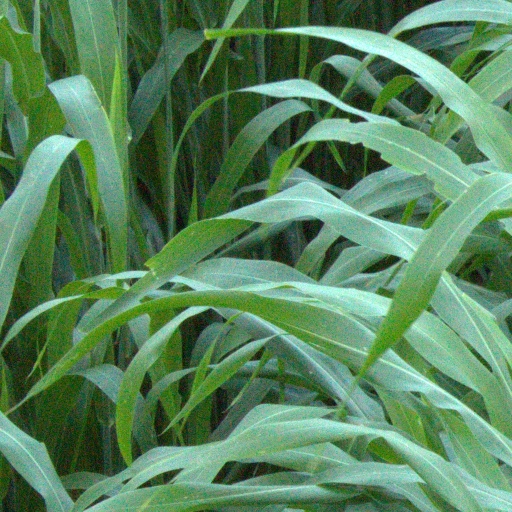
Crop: sorghum